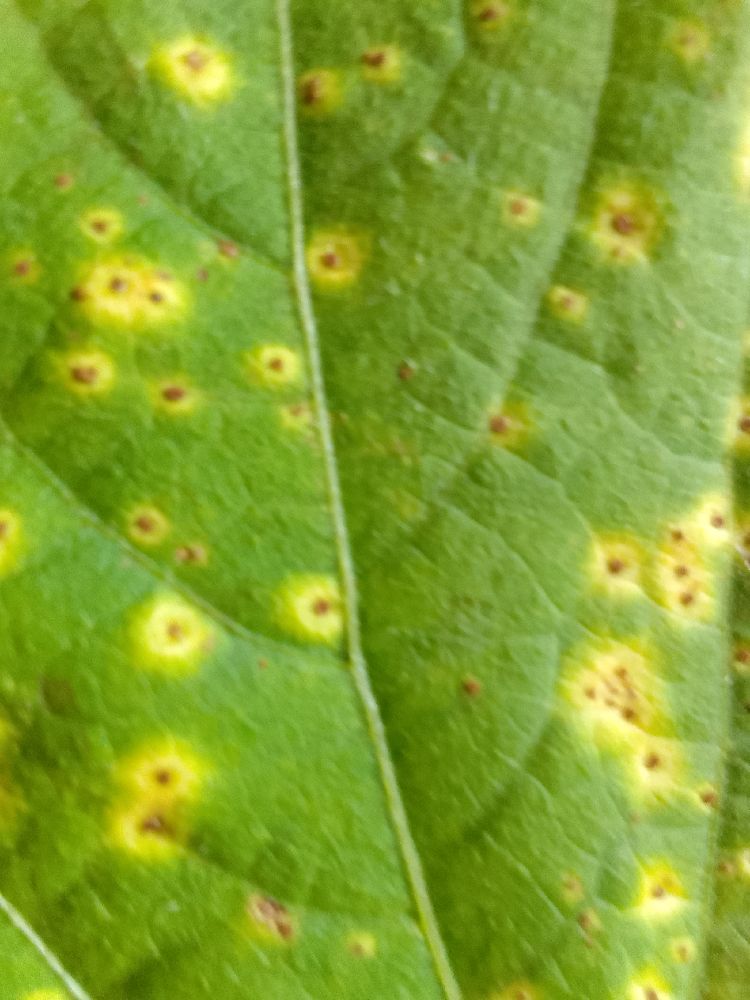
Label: rust